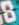
Number: 8